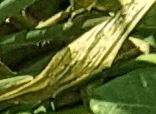
Label: Wheat___Yellow_Rust